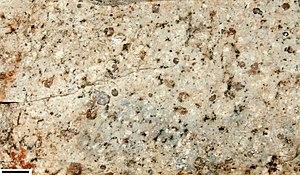
La série calco-alcaline est une série magmatique, c'est-à-dire une suite de roches issues de la différenciation progressive d'un même type de magma, par cristallisation fractionnée. Pour une même concentration en SiO₂, les roches de la série calco-alcaline sont plus riches en alcalins que celles de la série tholéitique mais moins que celles de la série alcaline, et elles se distinguent aussi de ces dernières par une plus grande concentration en CaO.